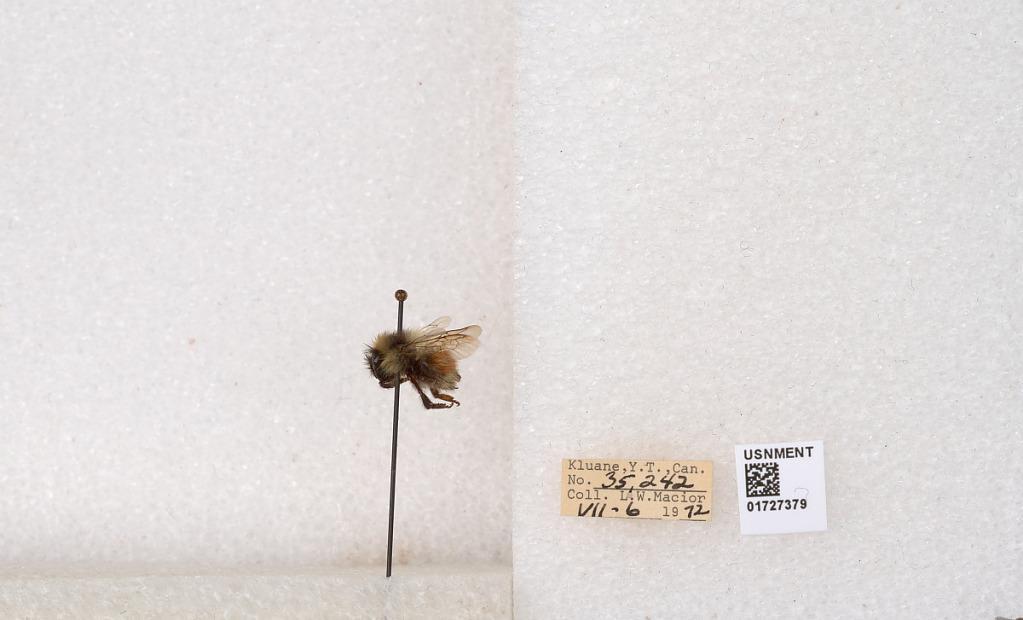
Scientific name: Bombus (Pyrobombus) sylvicola Kirby
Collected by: L. Macior
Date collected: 1972-7-6
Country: Canada
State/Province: Yukon
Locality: Kluane
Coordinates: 61.2426, -139.113